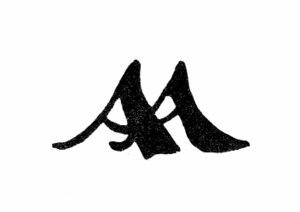
Arent Arentsz, dit Cabel, né vers 1585 à Amsterdam, où il est enterré le 18 août 1631, est un peintre néerlandais.